Answer in natural language. Considering the relative positions, is dark blue modern sofa (highlighted by a green box) above or below Doorway (highlighted by a red box)? Choose between the following options: above or below
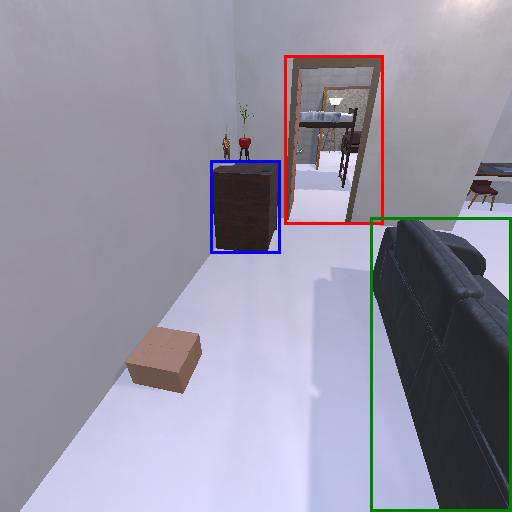
<answer>below</answer>